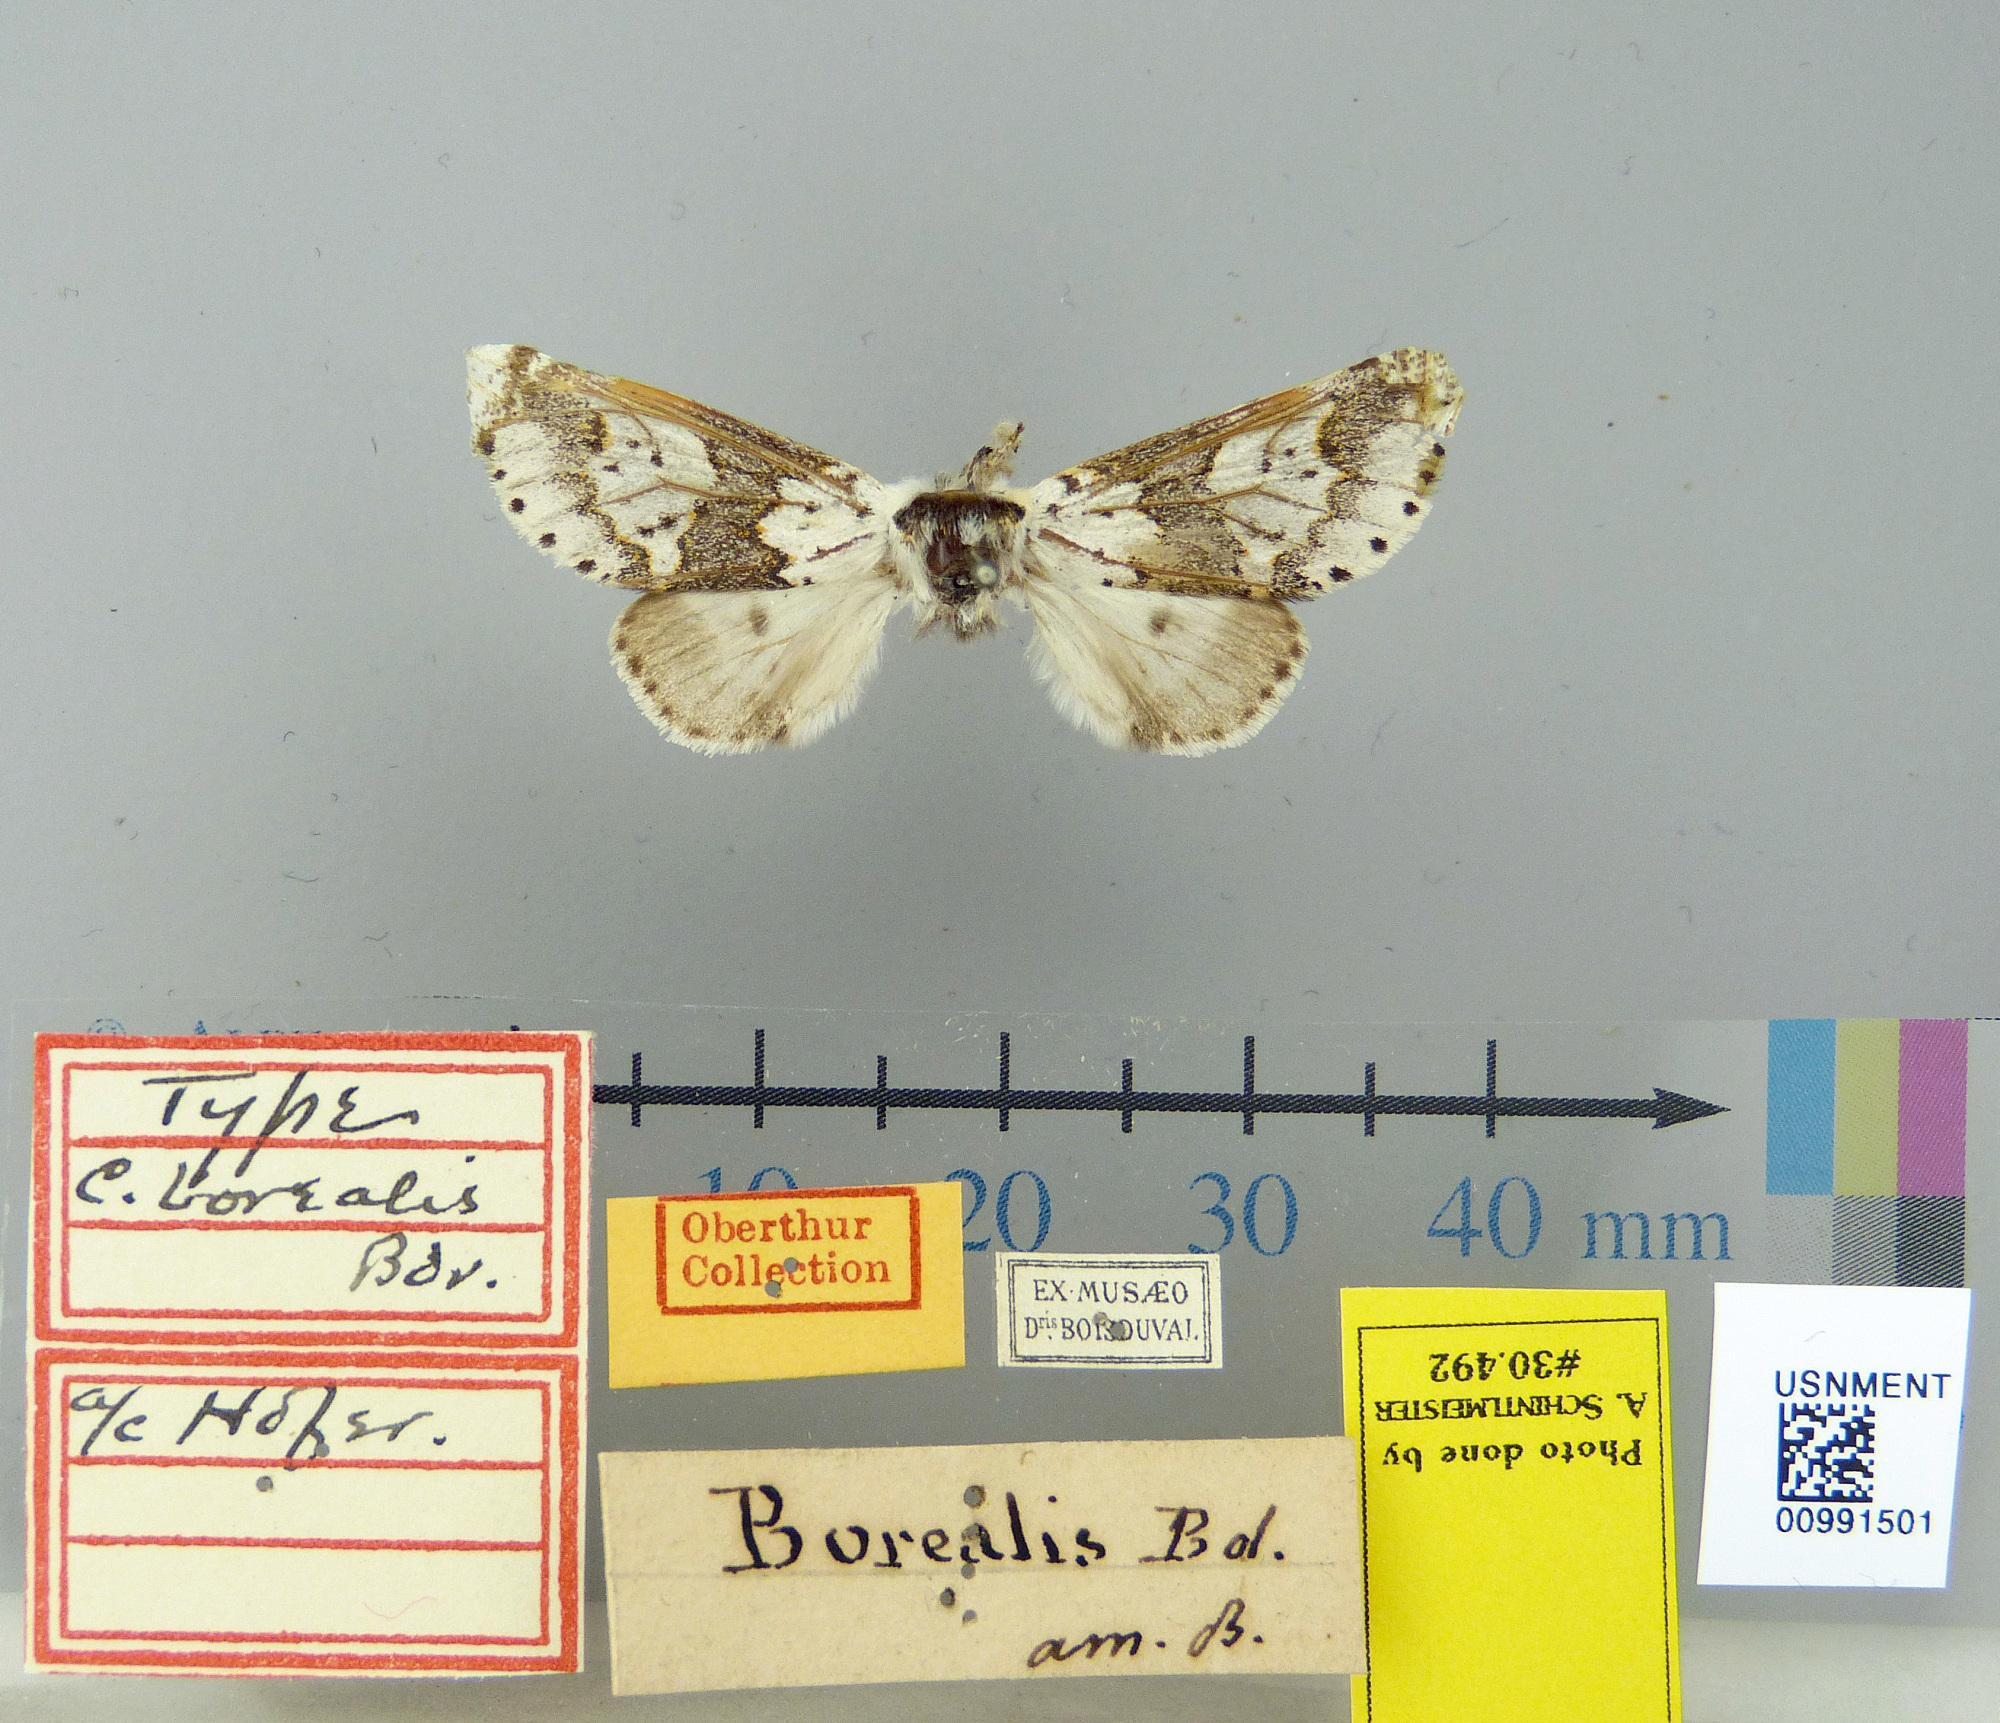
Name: Dicranoura borealis
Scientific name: Dicranoura borealis Boisduval, 1829
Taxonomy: Animalia, Arthropoda, Insecta, Lepidoptera, Notodontidae
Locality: [Not Stated], United States